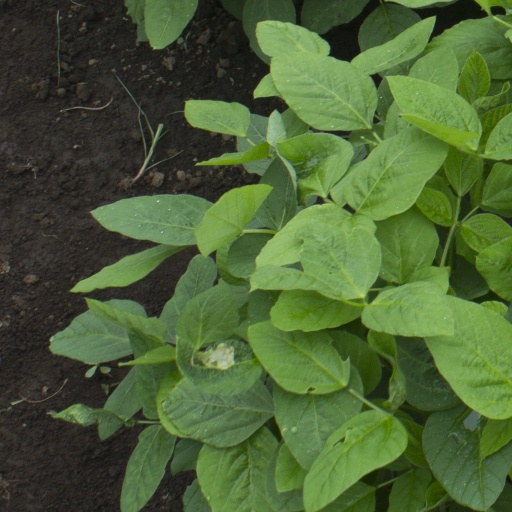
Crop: soybean